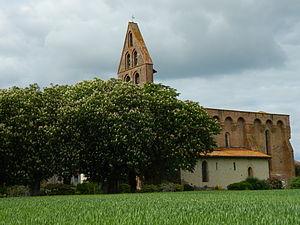
Eglise de Poucharramet Occitan
Cet article recense les monuments historiques français classés en 1906.
Cet article recense une partie des monuments historiques de la Haute-Garonne, en France.